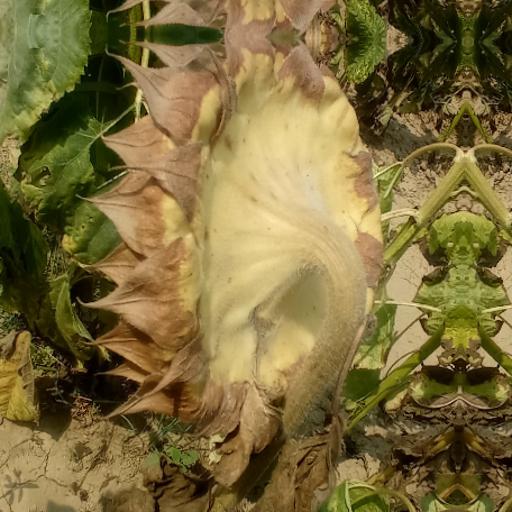
Label: Gray_mold